Kahungunu

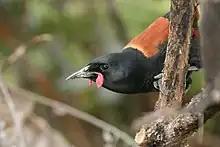
Tieke bird (saddleback).

Kahungunu travelled on to East Cape, where he came to the village of Popoia on the Waipaoa River, home of Ruapani (a descendant of Pawa and Kiwa). Kahungunu settled at Popoia and married Ruapani's daughter Ruaretai. When she was pregnant, she asked him for some birds to eat. He found a nest of tieke chicks and cooked them for her. As a result, when their daughter was born, she was named Ruahereheretieke.